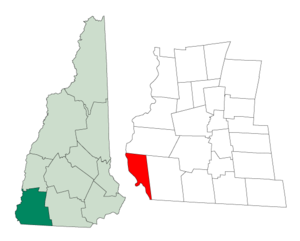
Hinsdale est une ville américaine située dans le Comté de Cheshire, dans l'État du New Hampshire. En 2010, sa population était de 4 046 habitants.